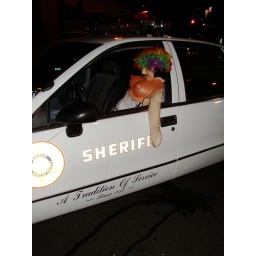
I couldn't believe I saw the law let some girl pop this in their car for a photo op.